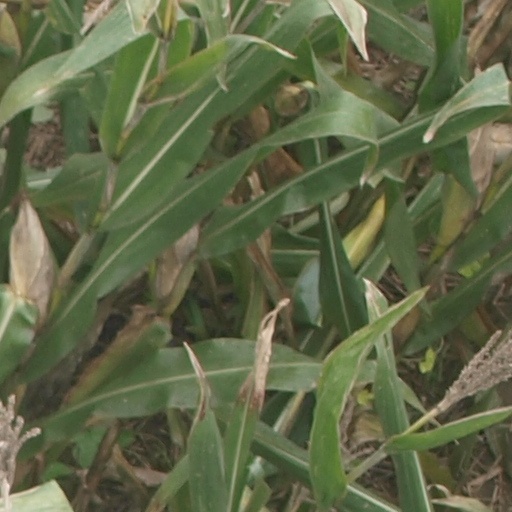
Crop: maize; corn